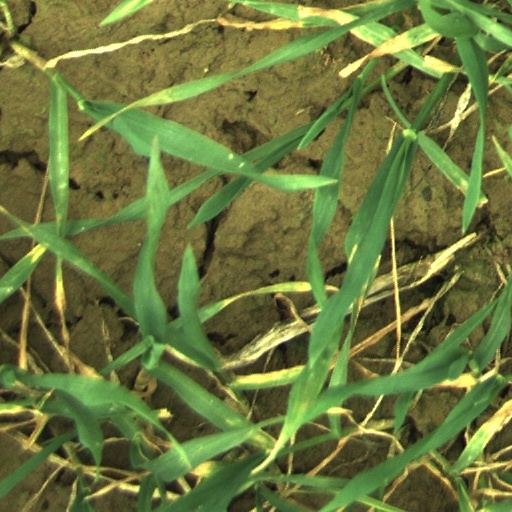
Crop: wheat